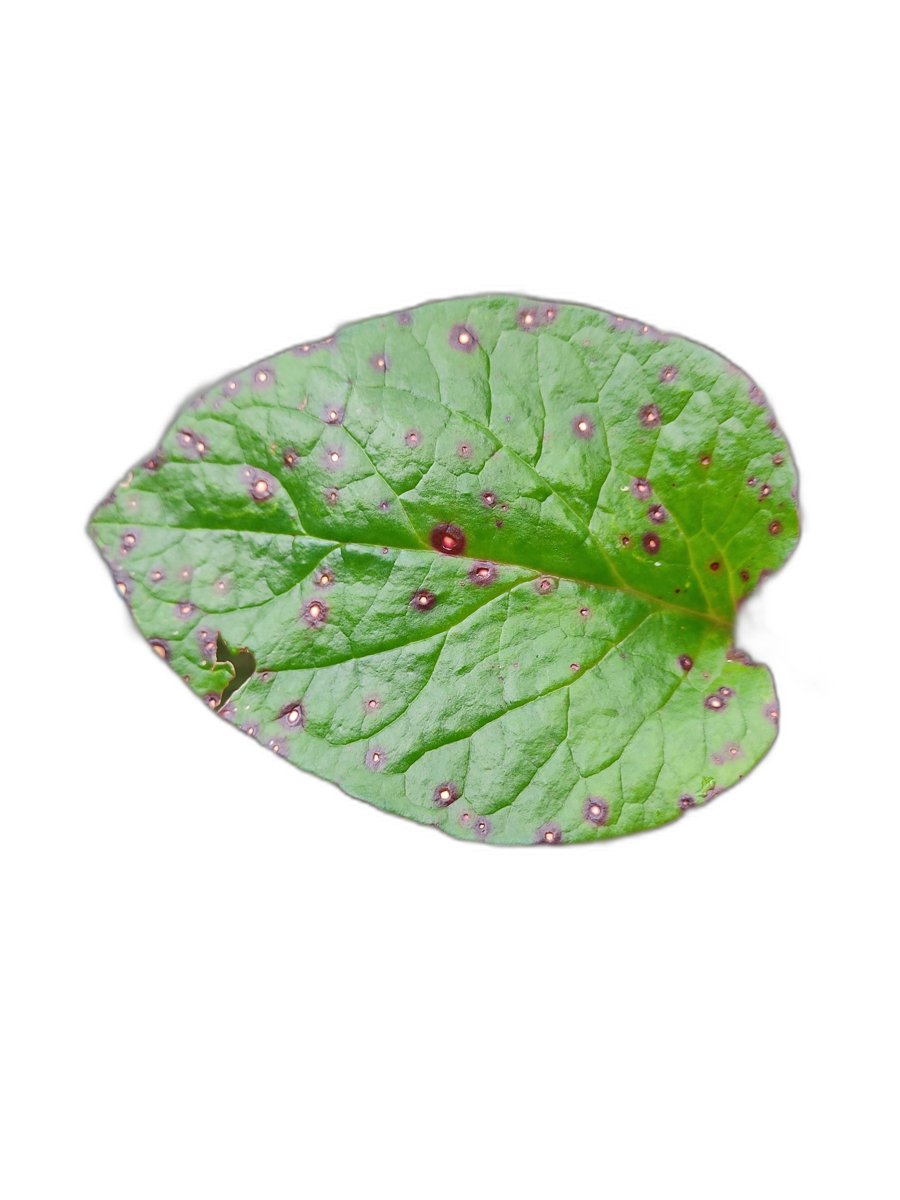
Label: Bacterial-Spot